Robert Diez

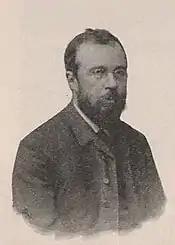
Robert Diez (before 1909)

Robert Diez (20 April 1844 in Pößneck – 7 October 1922 in Loschwitz) was a German sculptor.